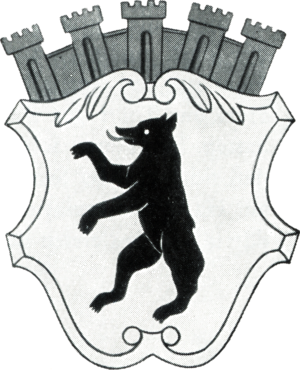
Les armoiries du Land et de la ville de Berlin représentent l'ours berlinois. L'ours n'était pas le symbole de la ville depuis le début. Pendant plusieurs siècles, l'ours a partagé le sceau et les armoiries avec les aigles de Brandebourg et de Prusse. La raison pour laquelle les Berlinois ont choisi l'ours comme animal héraldique ne peut pas être clairement clarifiée en raison du manque de documents. La conception des sceaux et des armoiries a été influencée en partie par des événements politiques et historiques. Le blason dans sa forme actuelle est valable depuis 1954. Les quartiers de la ville ont leurs propres armoiries en plus des armoiries de l'État qu'ils peuvent utiliser pour représenter les districts.